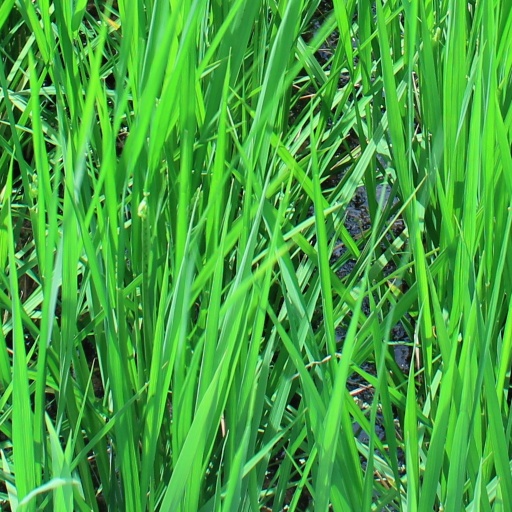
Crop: rice